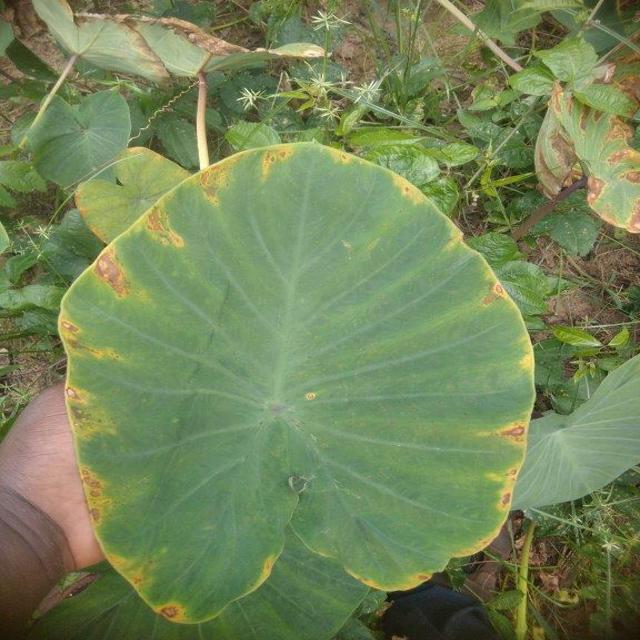
Label: Mid_Blight